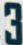
Number: 3